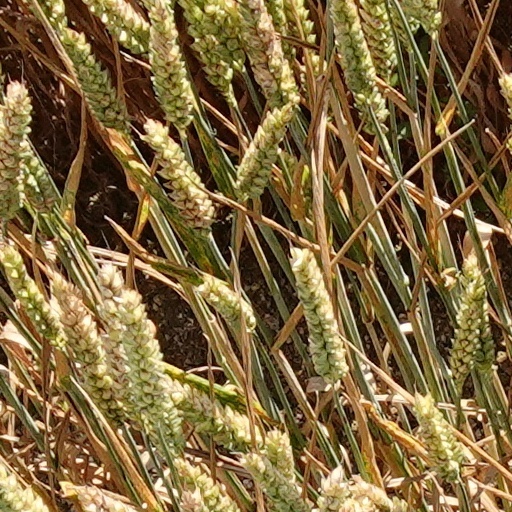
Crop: wheat